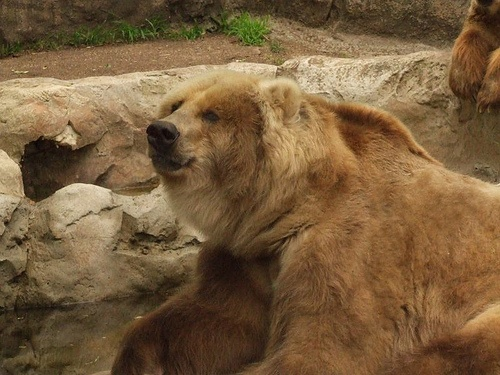
a big brown grizzly bear in his man made environment
A brown bear laying on it's side next to a rock wall
There is a very large brown bear inside of a zoo
A brown fluffy bear looking really relax on his paw.
A large brown bear next to some rocks.